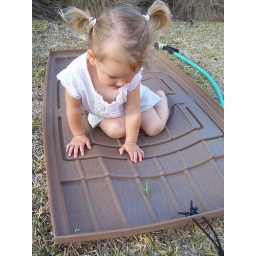
Inspecting a grasshopper in the lid of her sand table. 25 months.